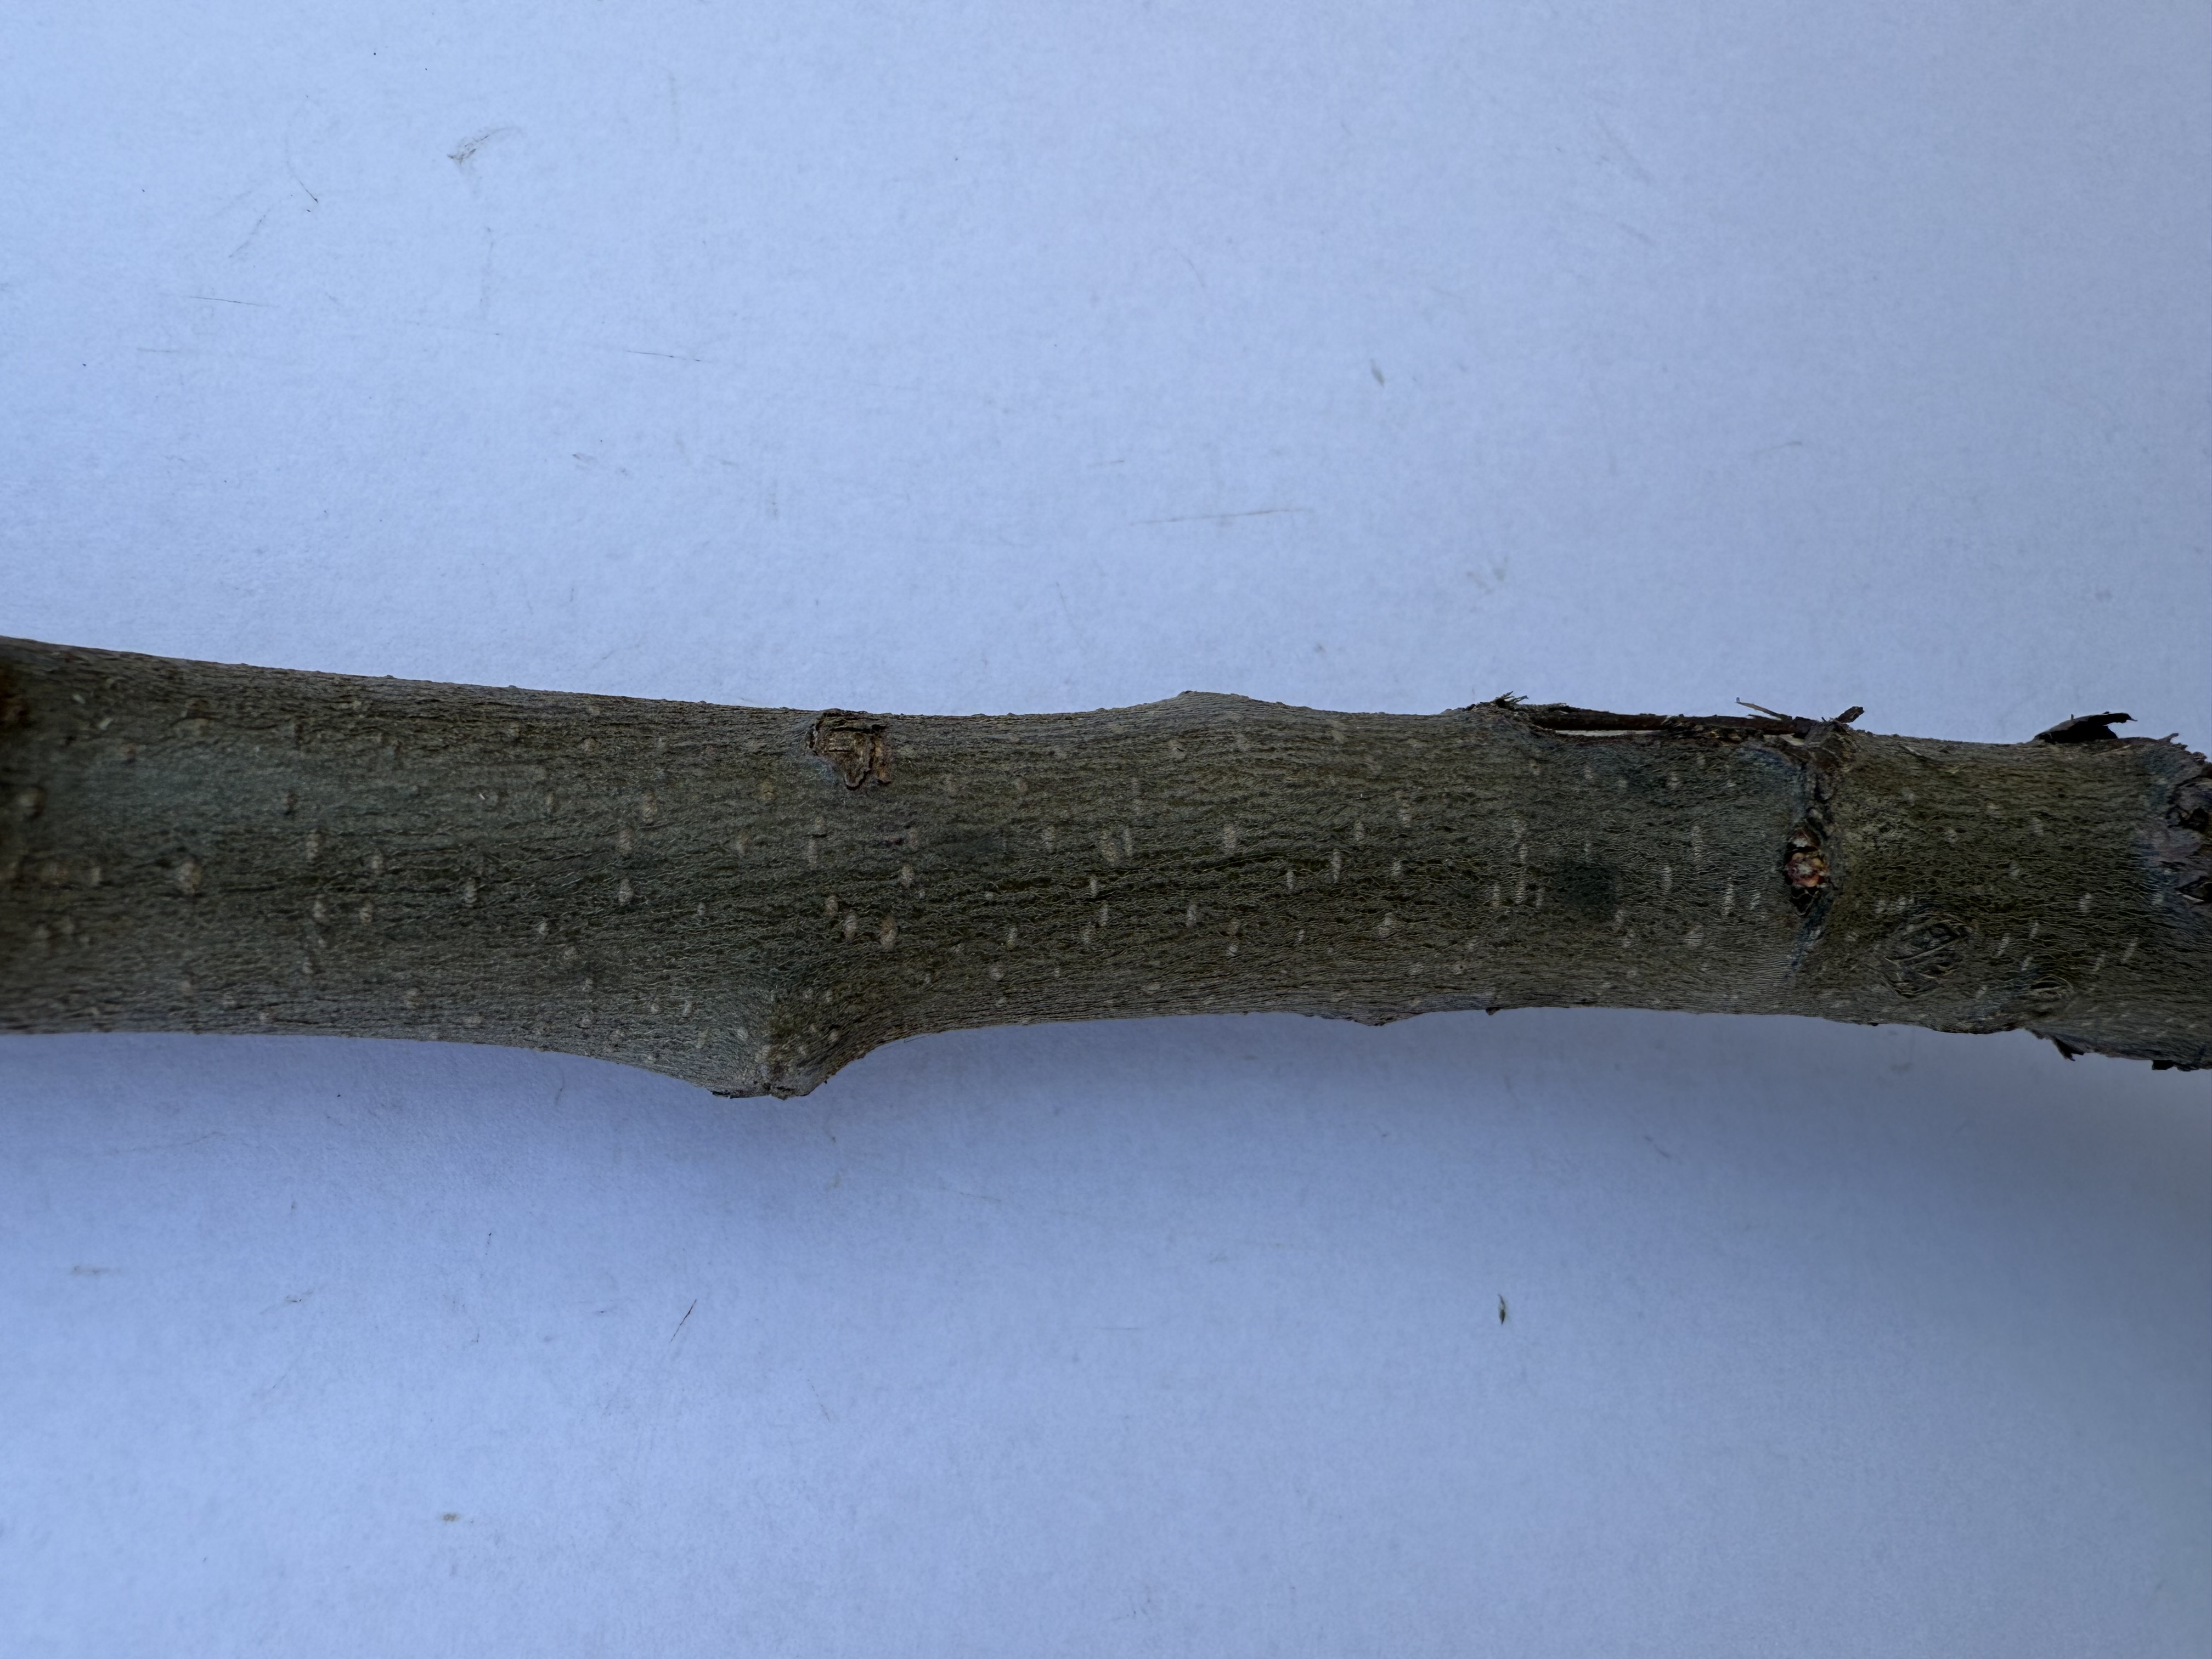
Variety: Ekmek Quince